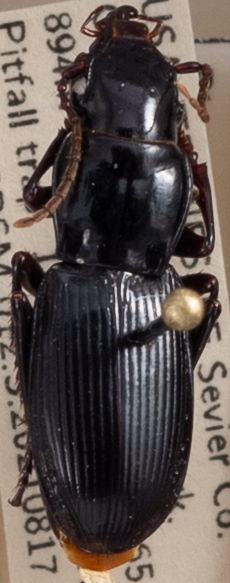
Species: Pterostichus acutipes acutipes
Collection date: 2021-08-17
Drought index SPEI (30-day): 1.32
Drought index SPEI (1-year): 1.13
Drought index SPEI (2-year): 2.09